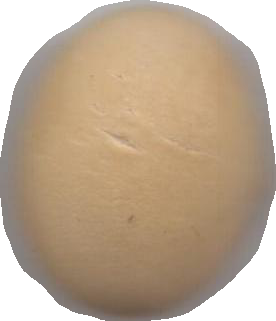
Variety: Grobogan